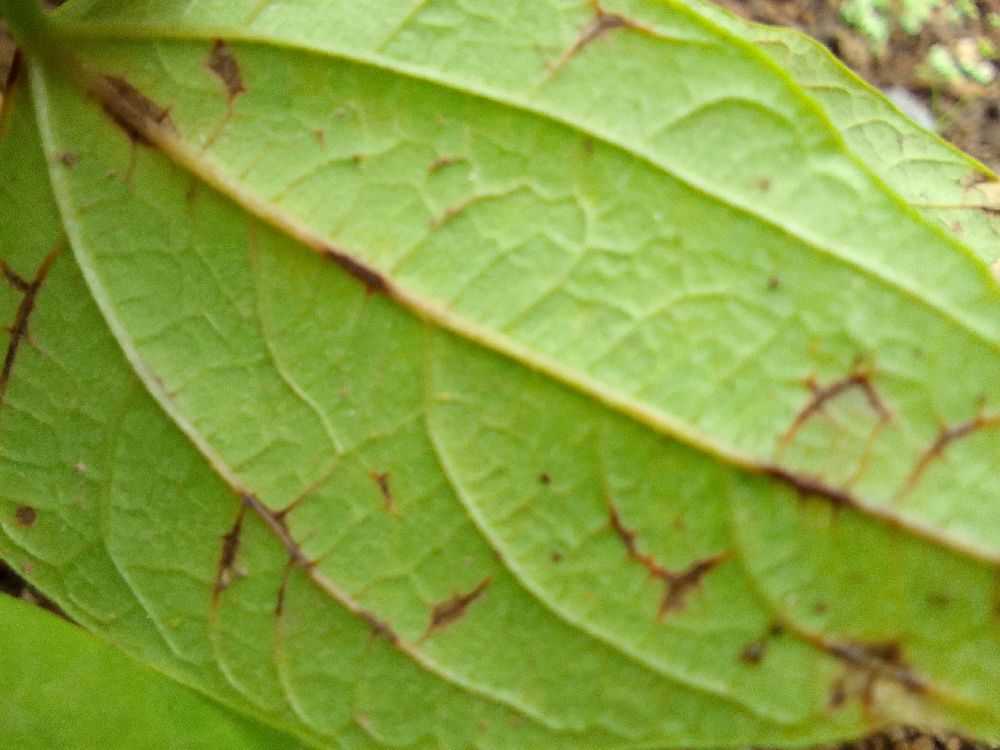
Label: anthracnose